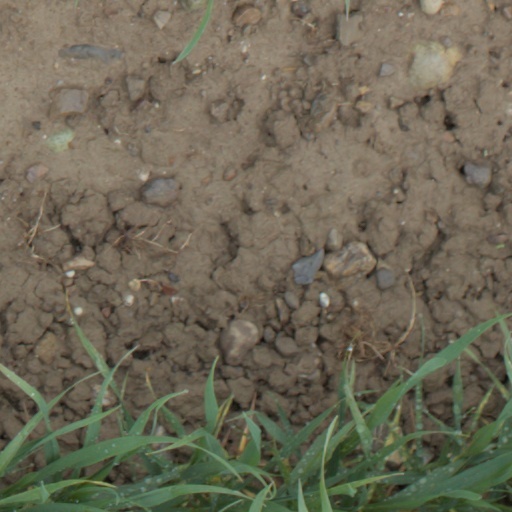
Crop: wheat